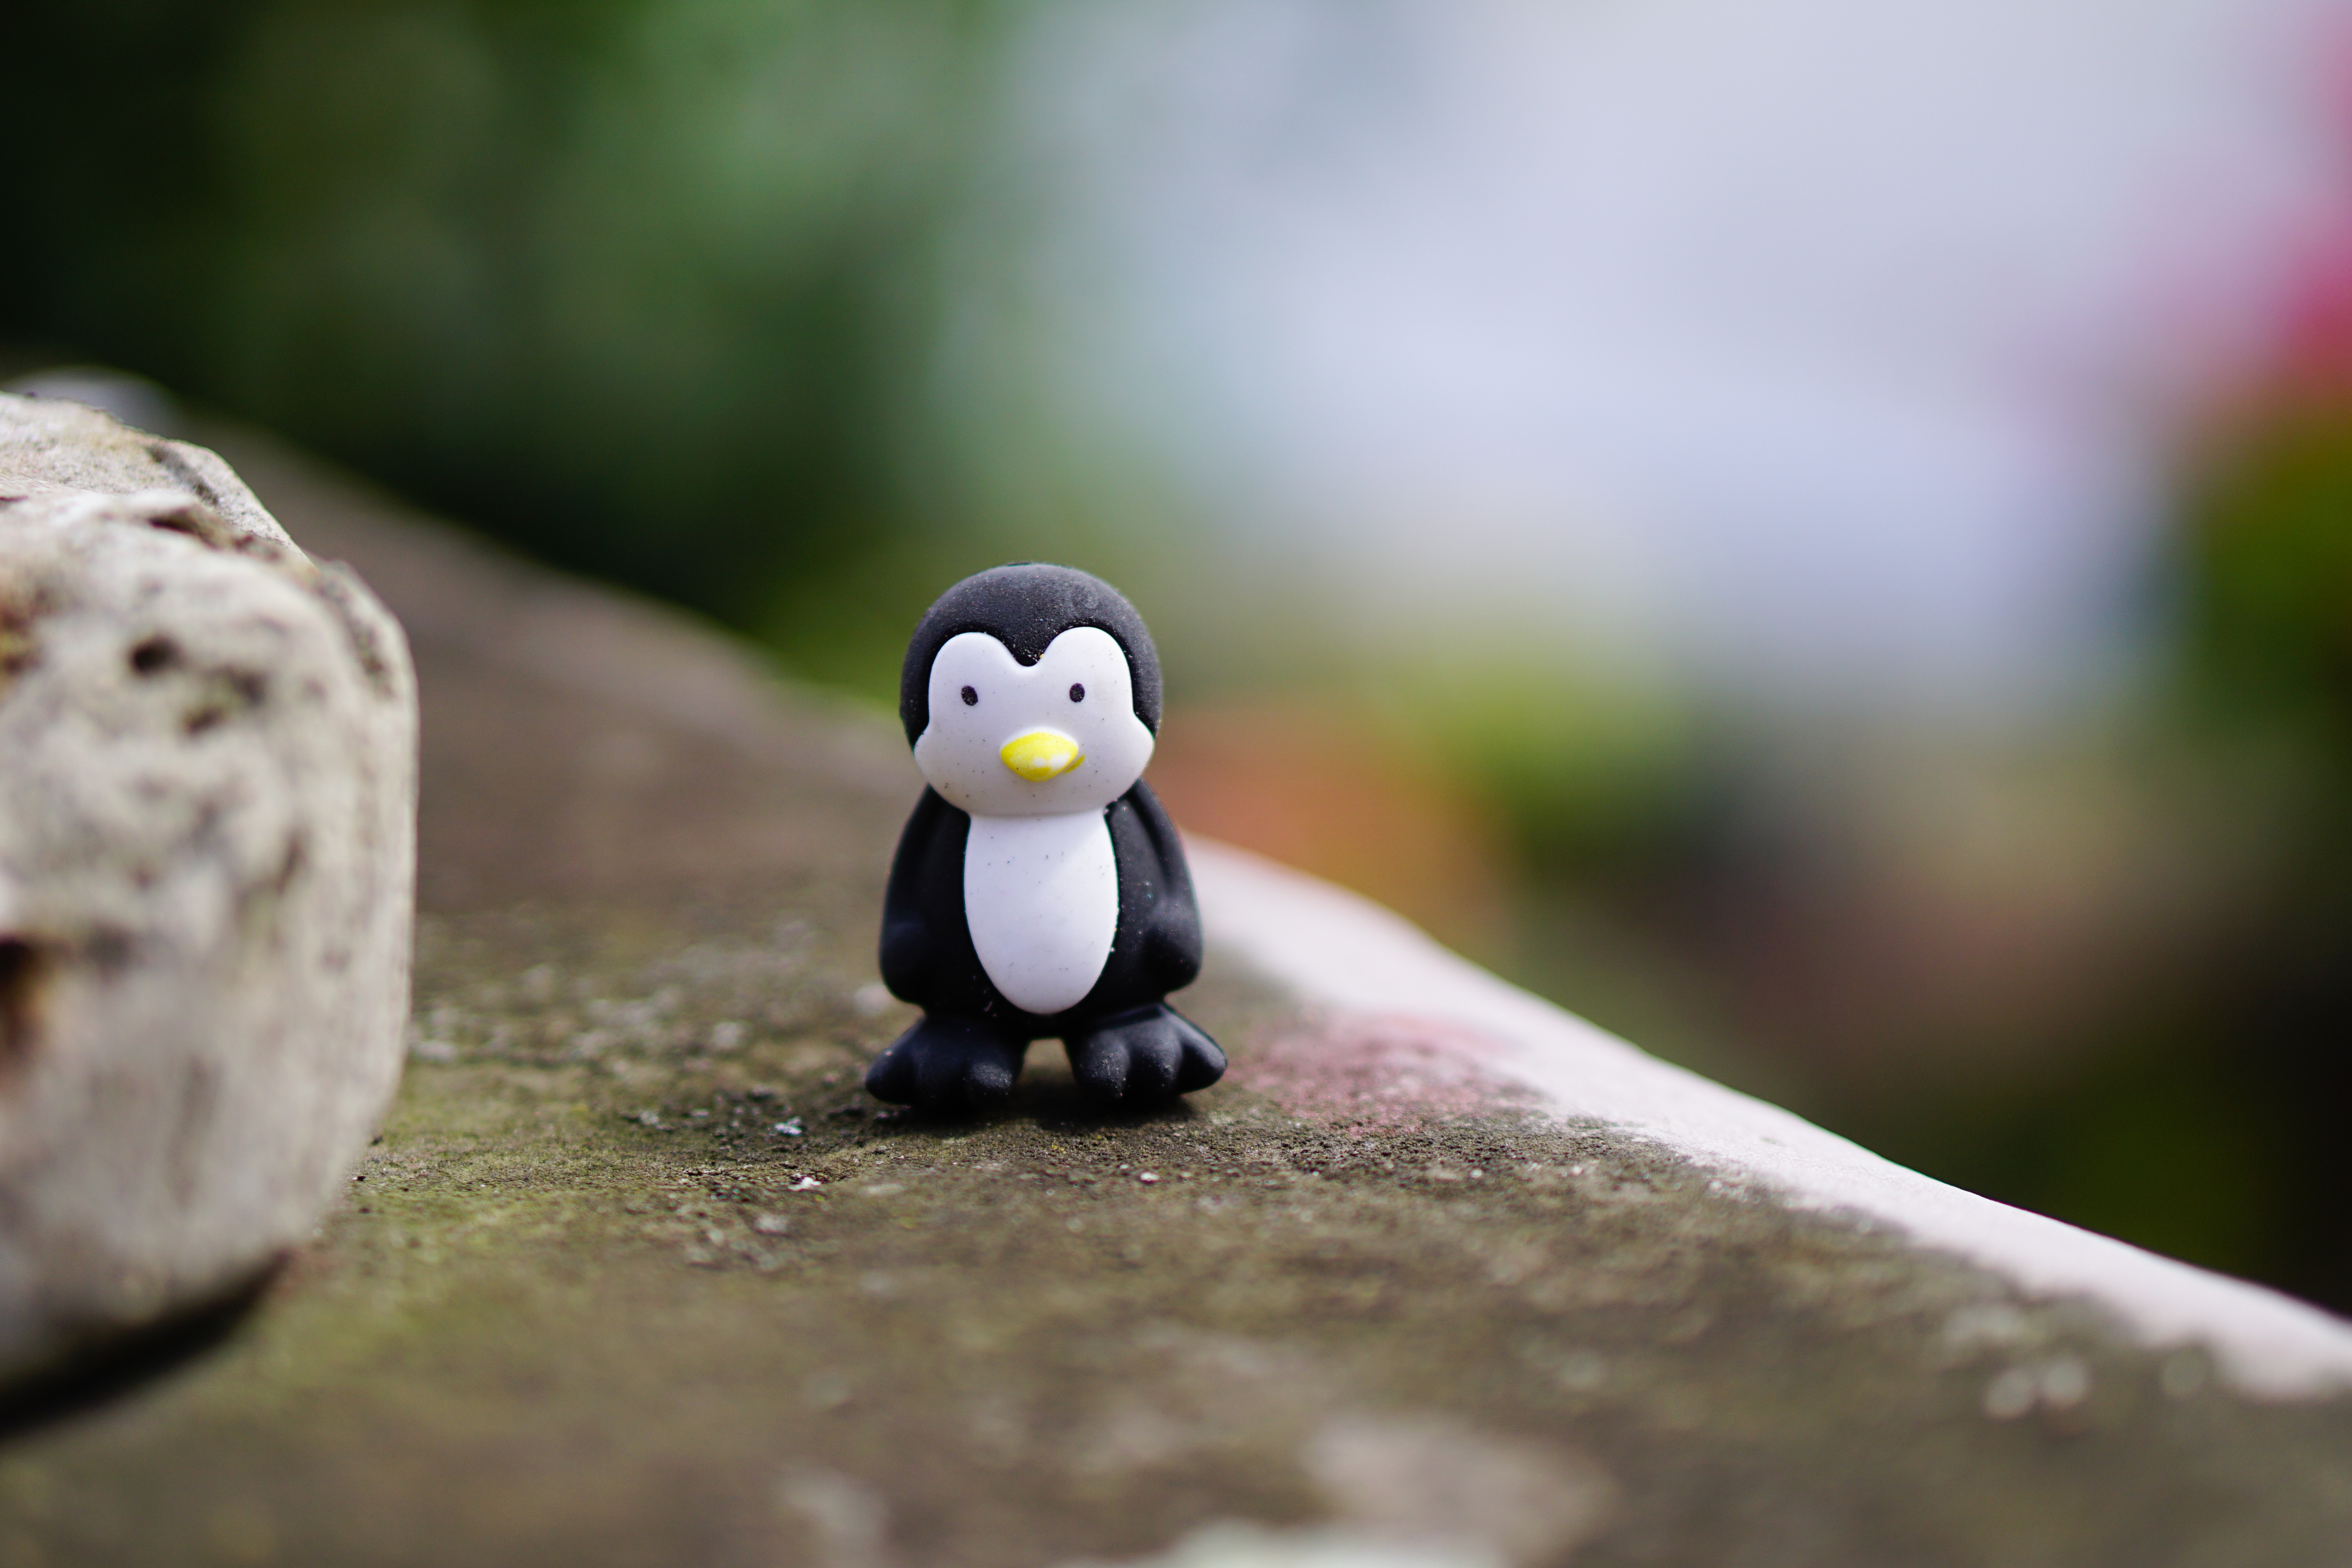
nature, bird, black and white, play, animal, seabird, wildlife, decoration, beak, child, arctic, colorful, fauna, penguin, puffin, fig, close up, children, fun, toys, vertebrate, funny, rubber, children toys, macro photography, flightless bird, collector's item, rock penguins, charadriiformes